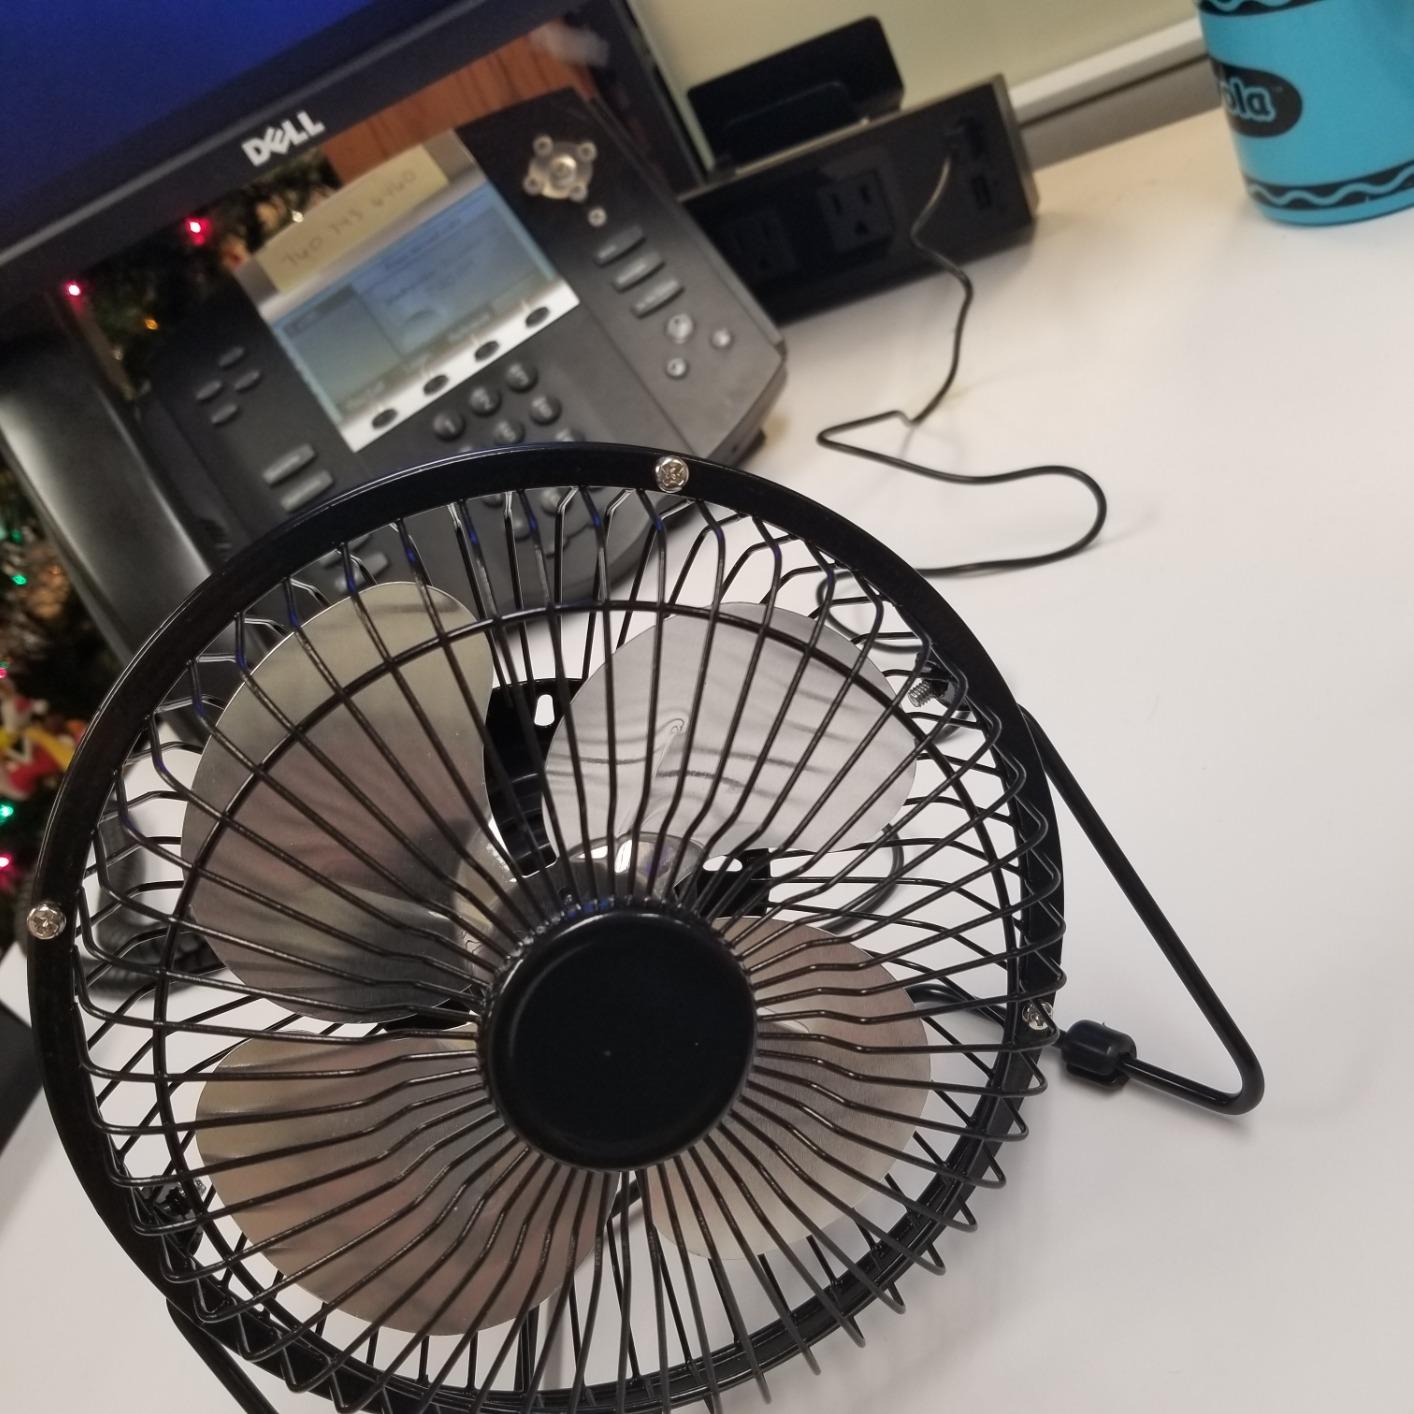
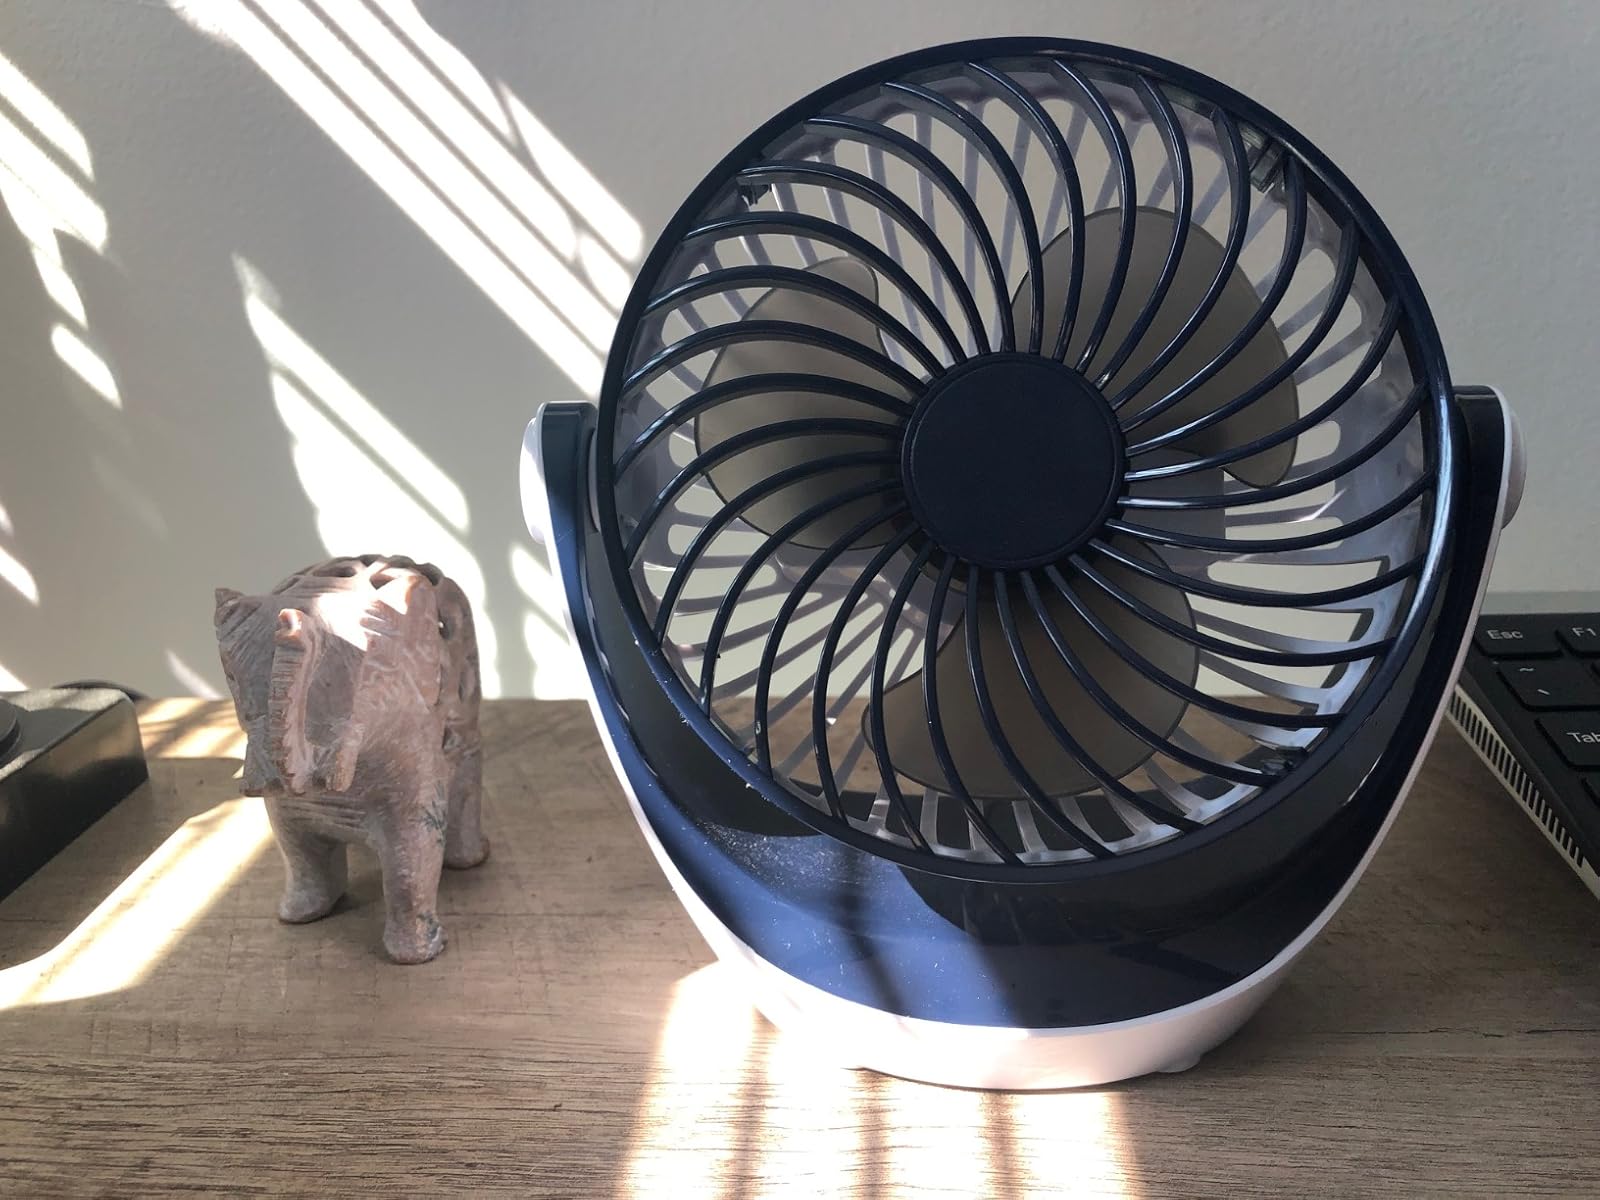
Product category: fan
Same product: no